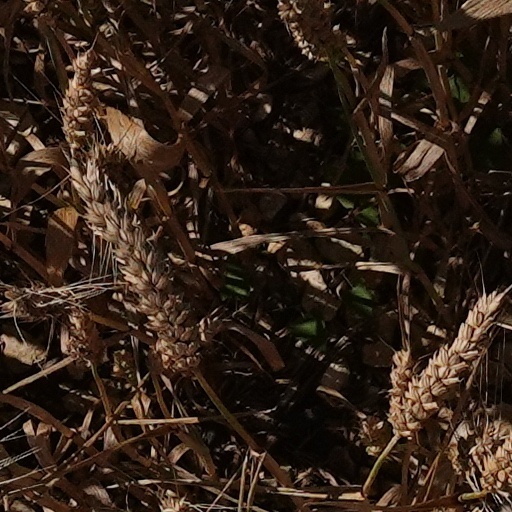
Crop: wheat